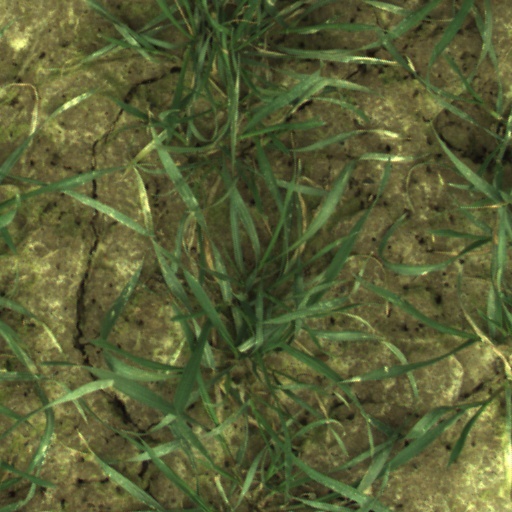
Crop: wheat